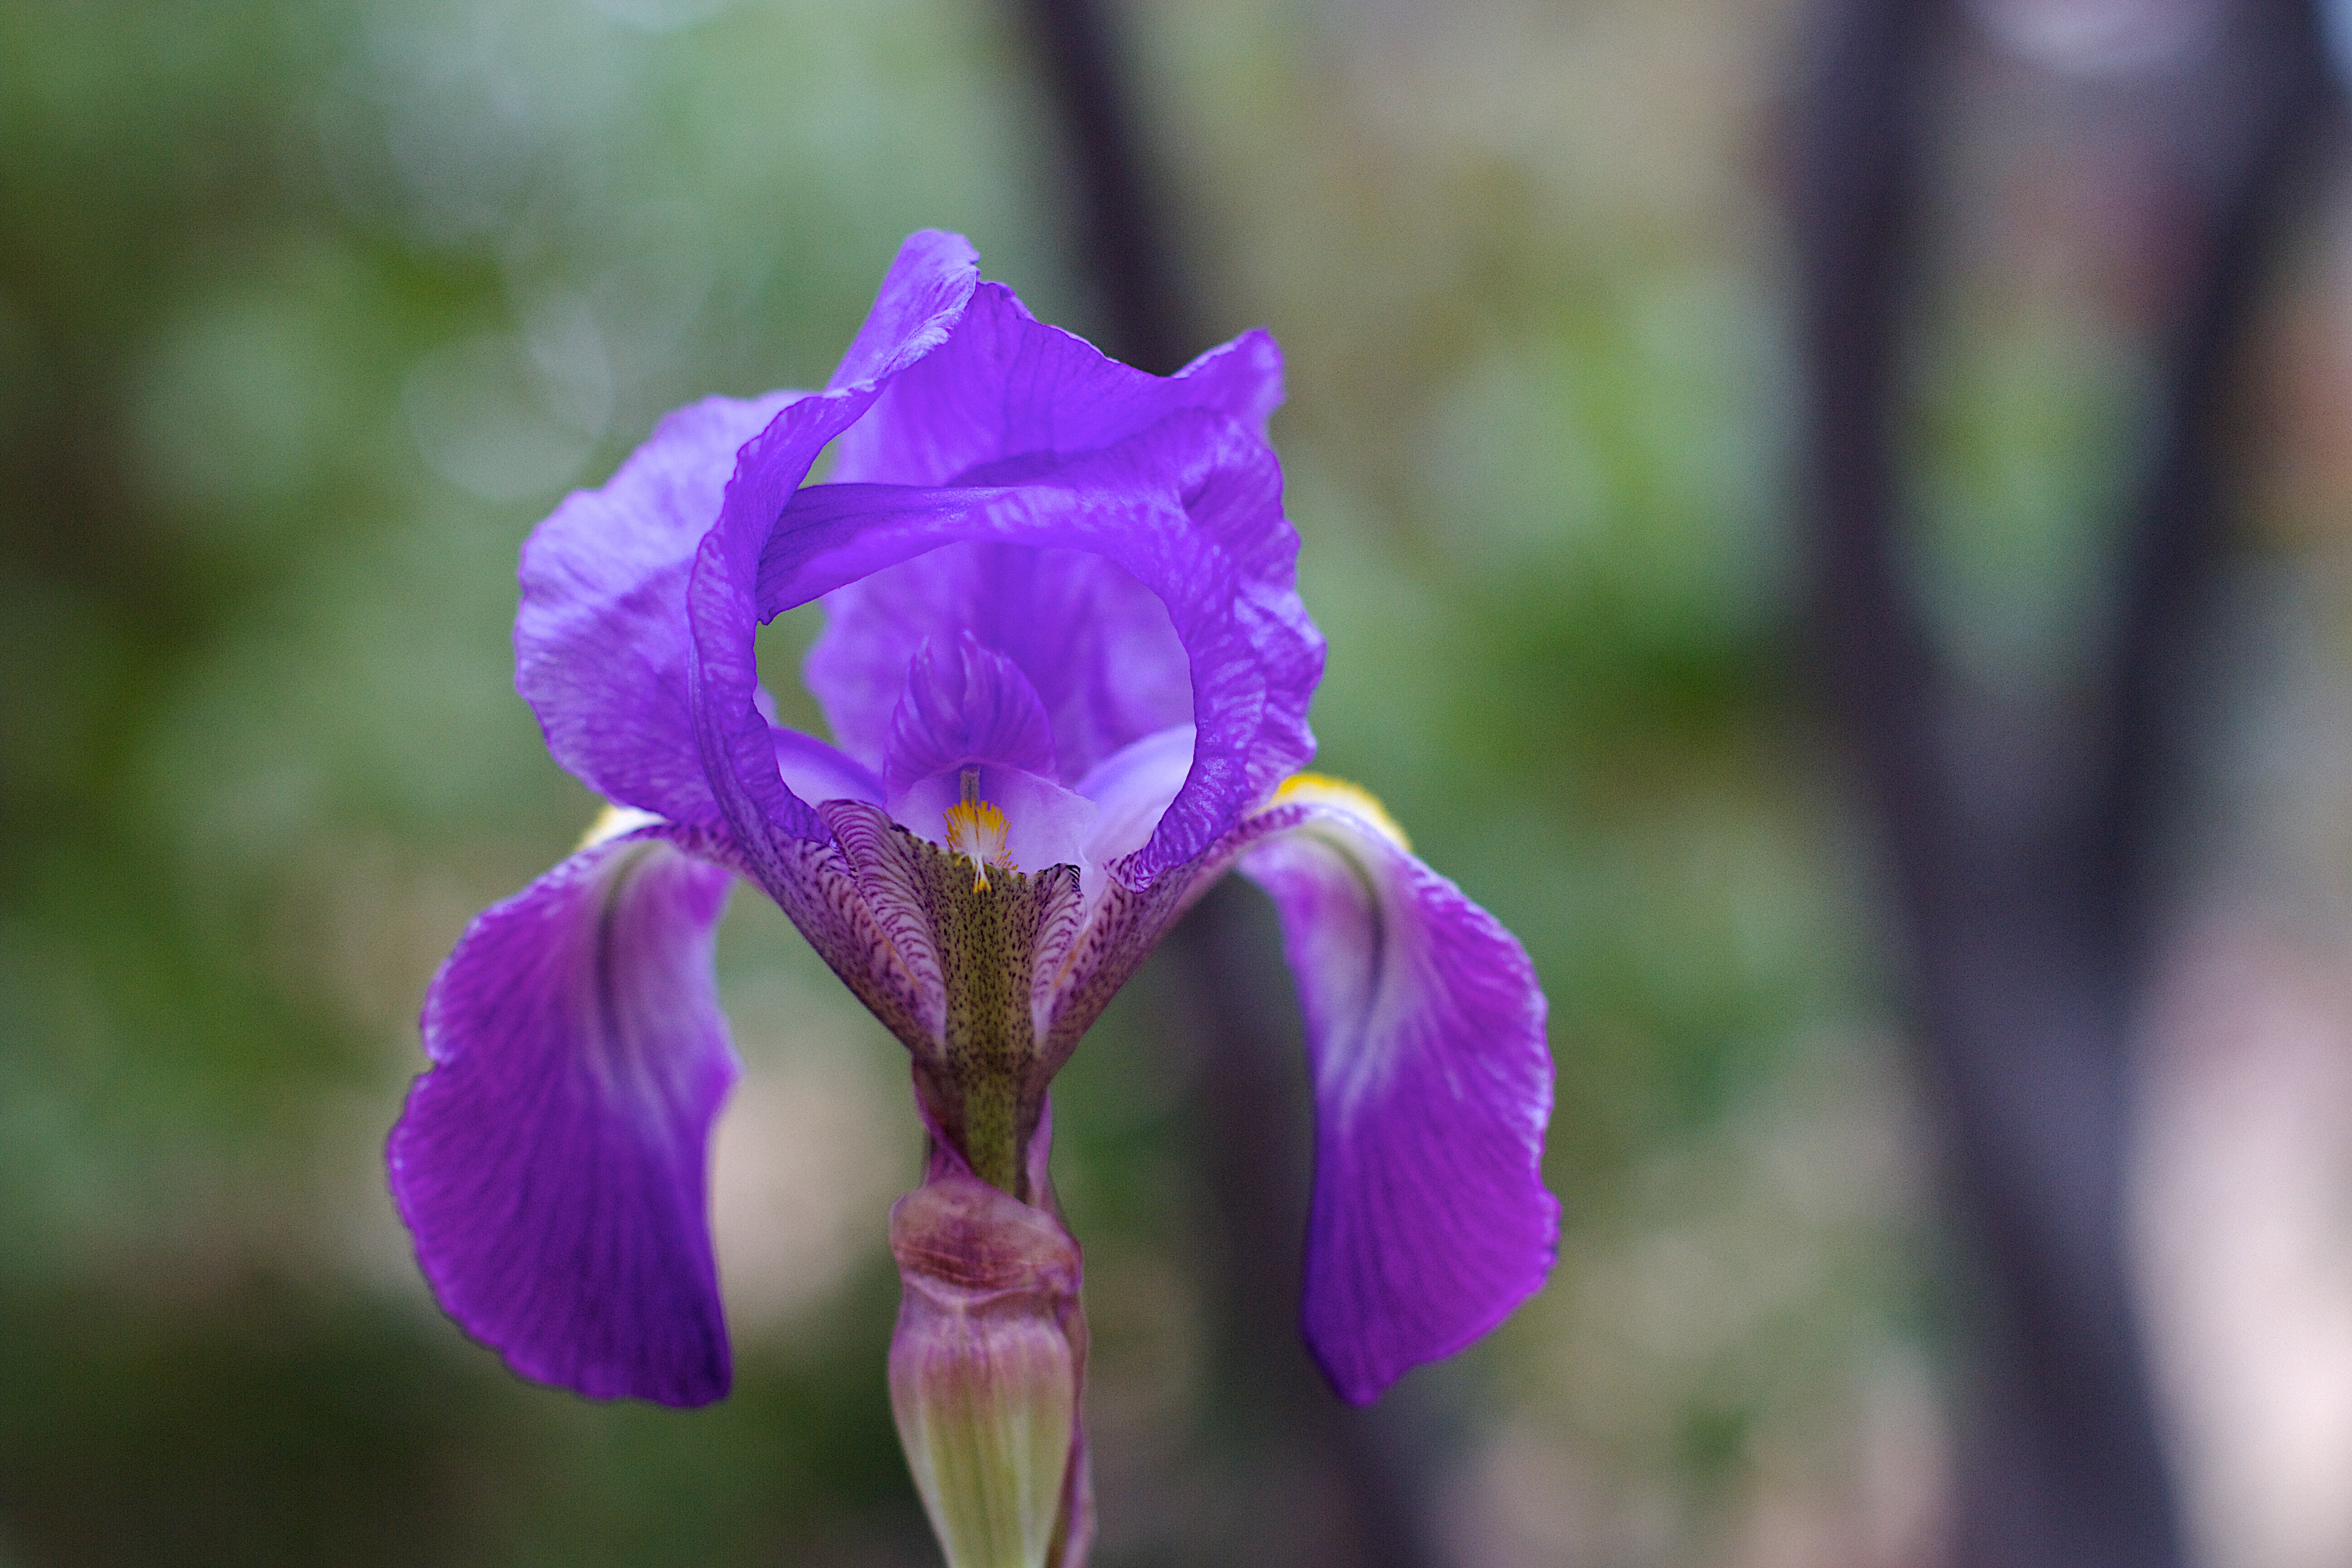
nature, blossom, plant, flower, purple, petal, botany, flora, wildflower, close up, iris, eye, organ, macro photography, flowering plant, plant stem, land plant, iris family